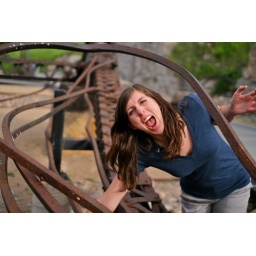
Down at the foot of the stone arch bridge by the mississippi